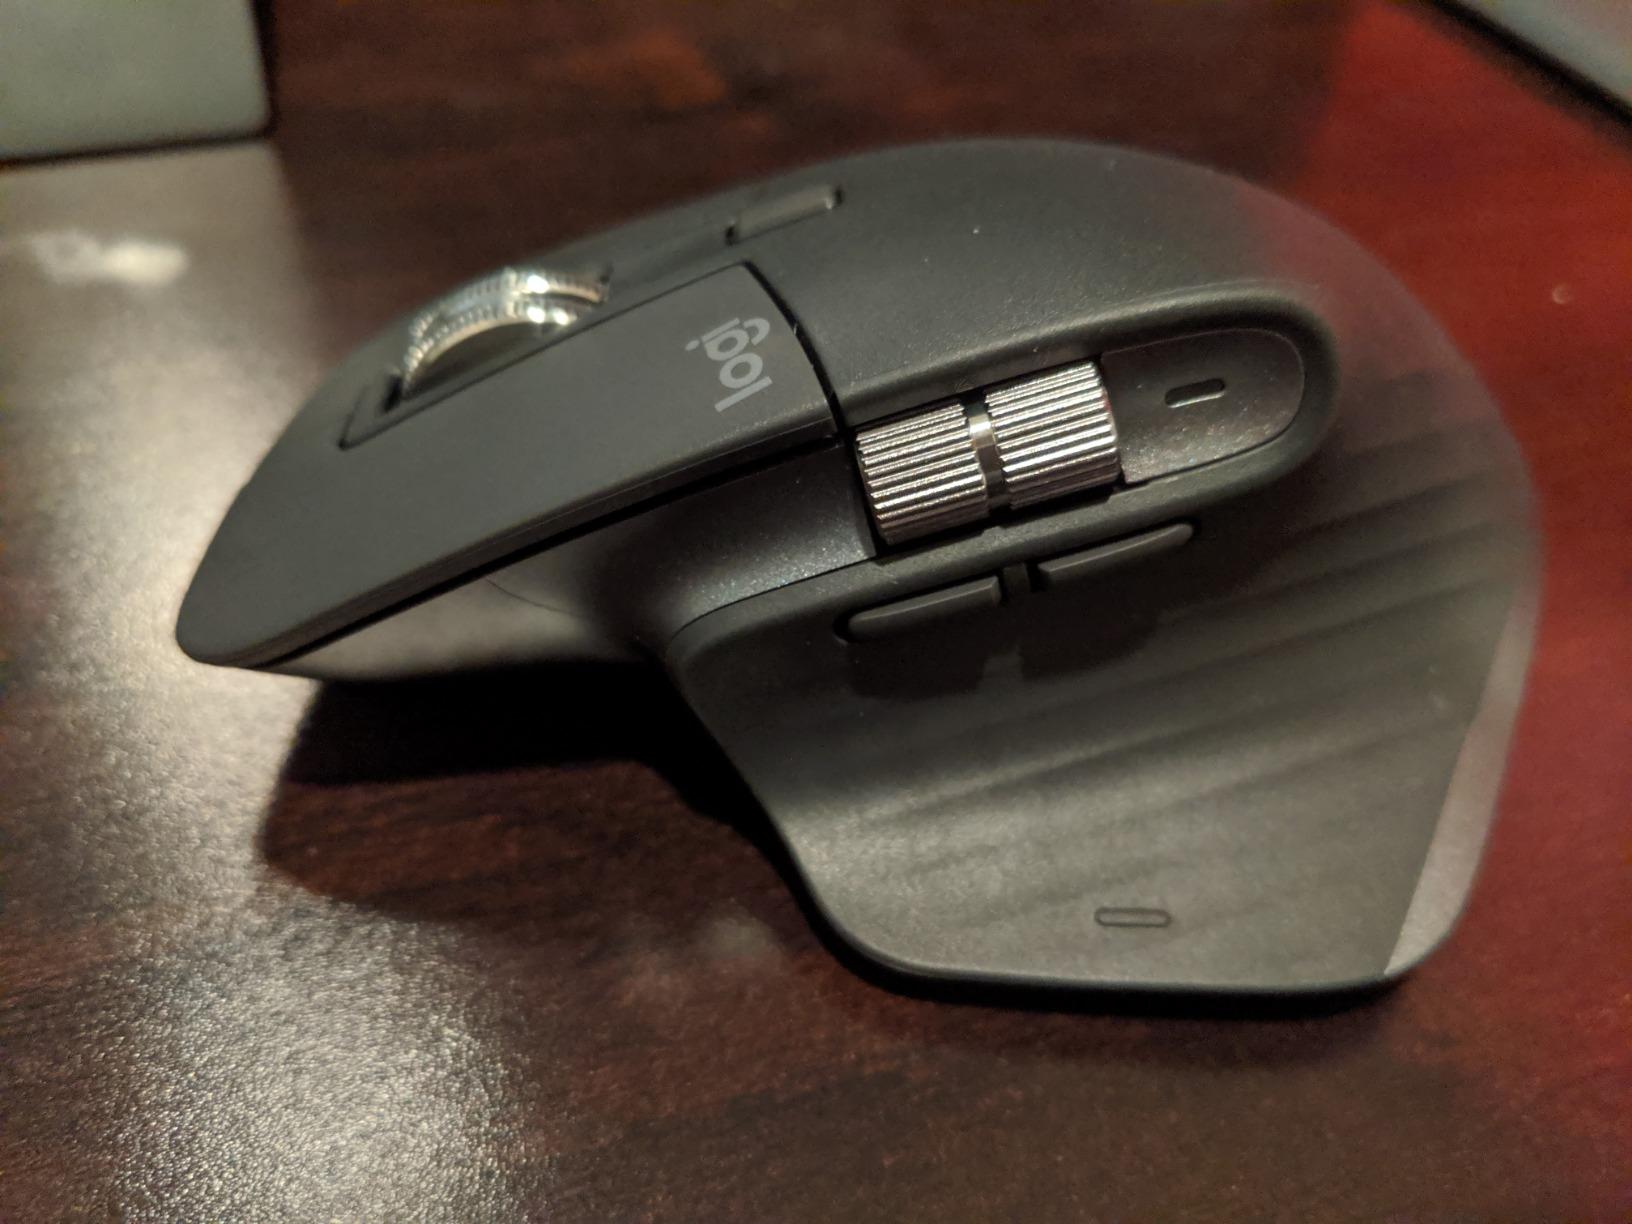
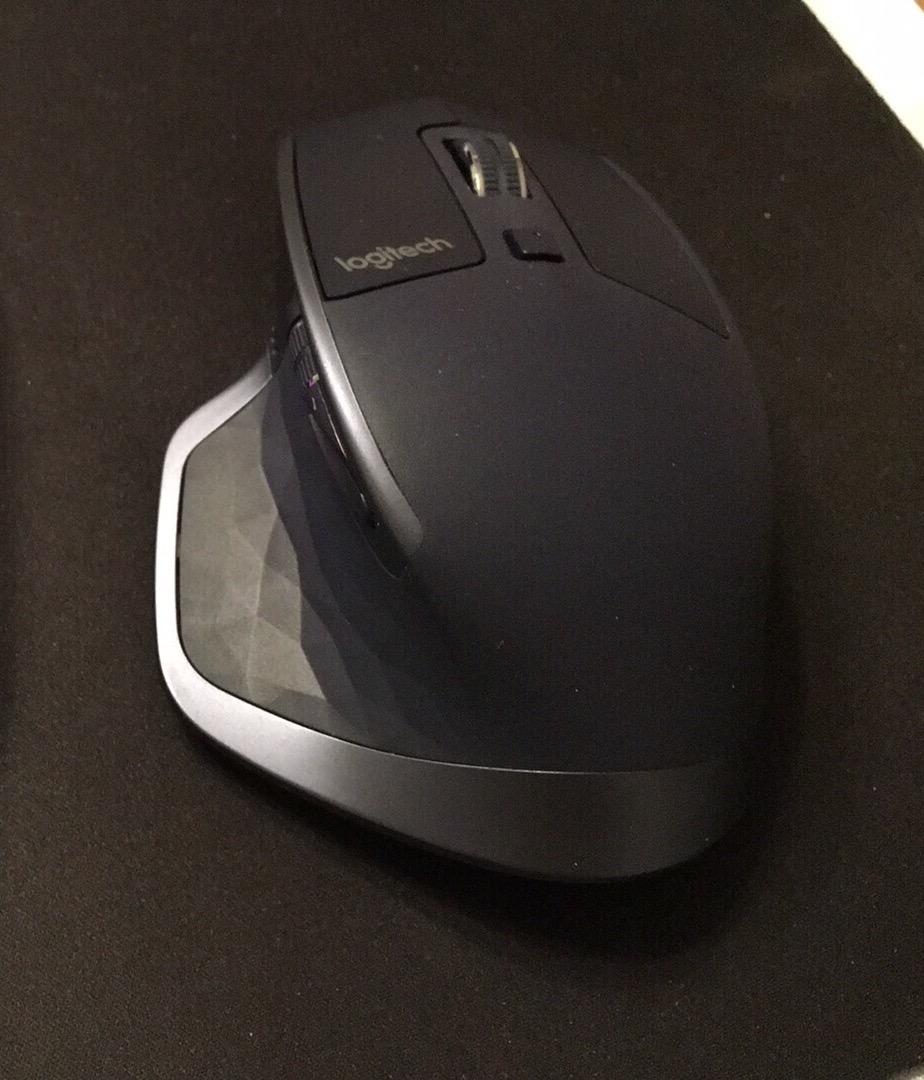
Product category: mouse
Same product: no